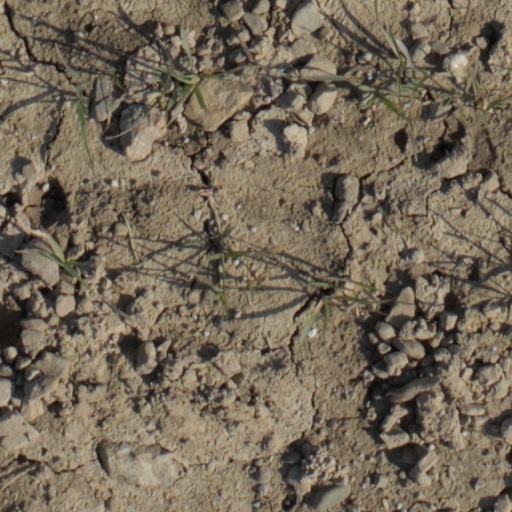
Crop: wheat